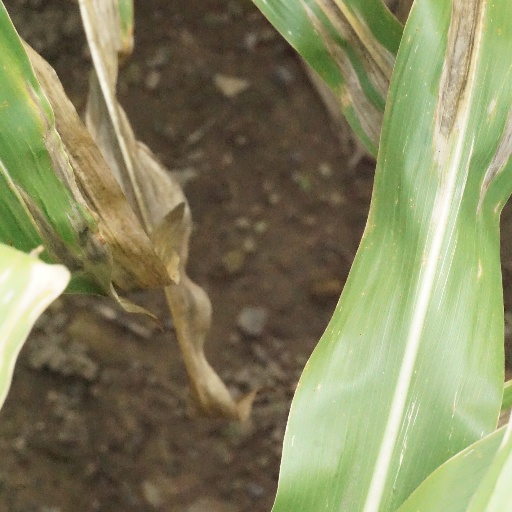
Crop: maize; corn